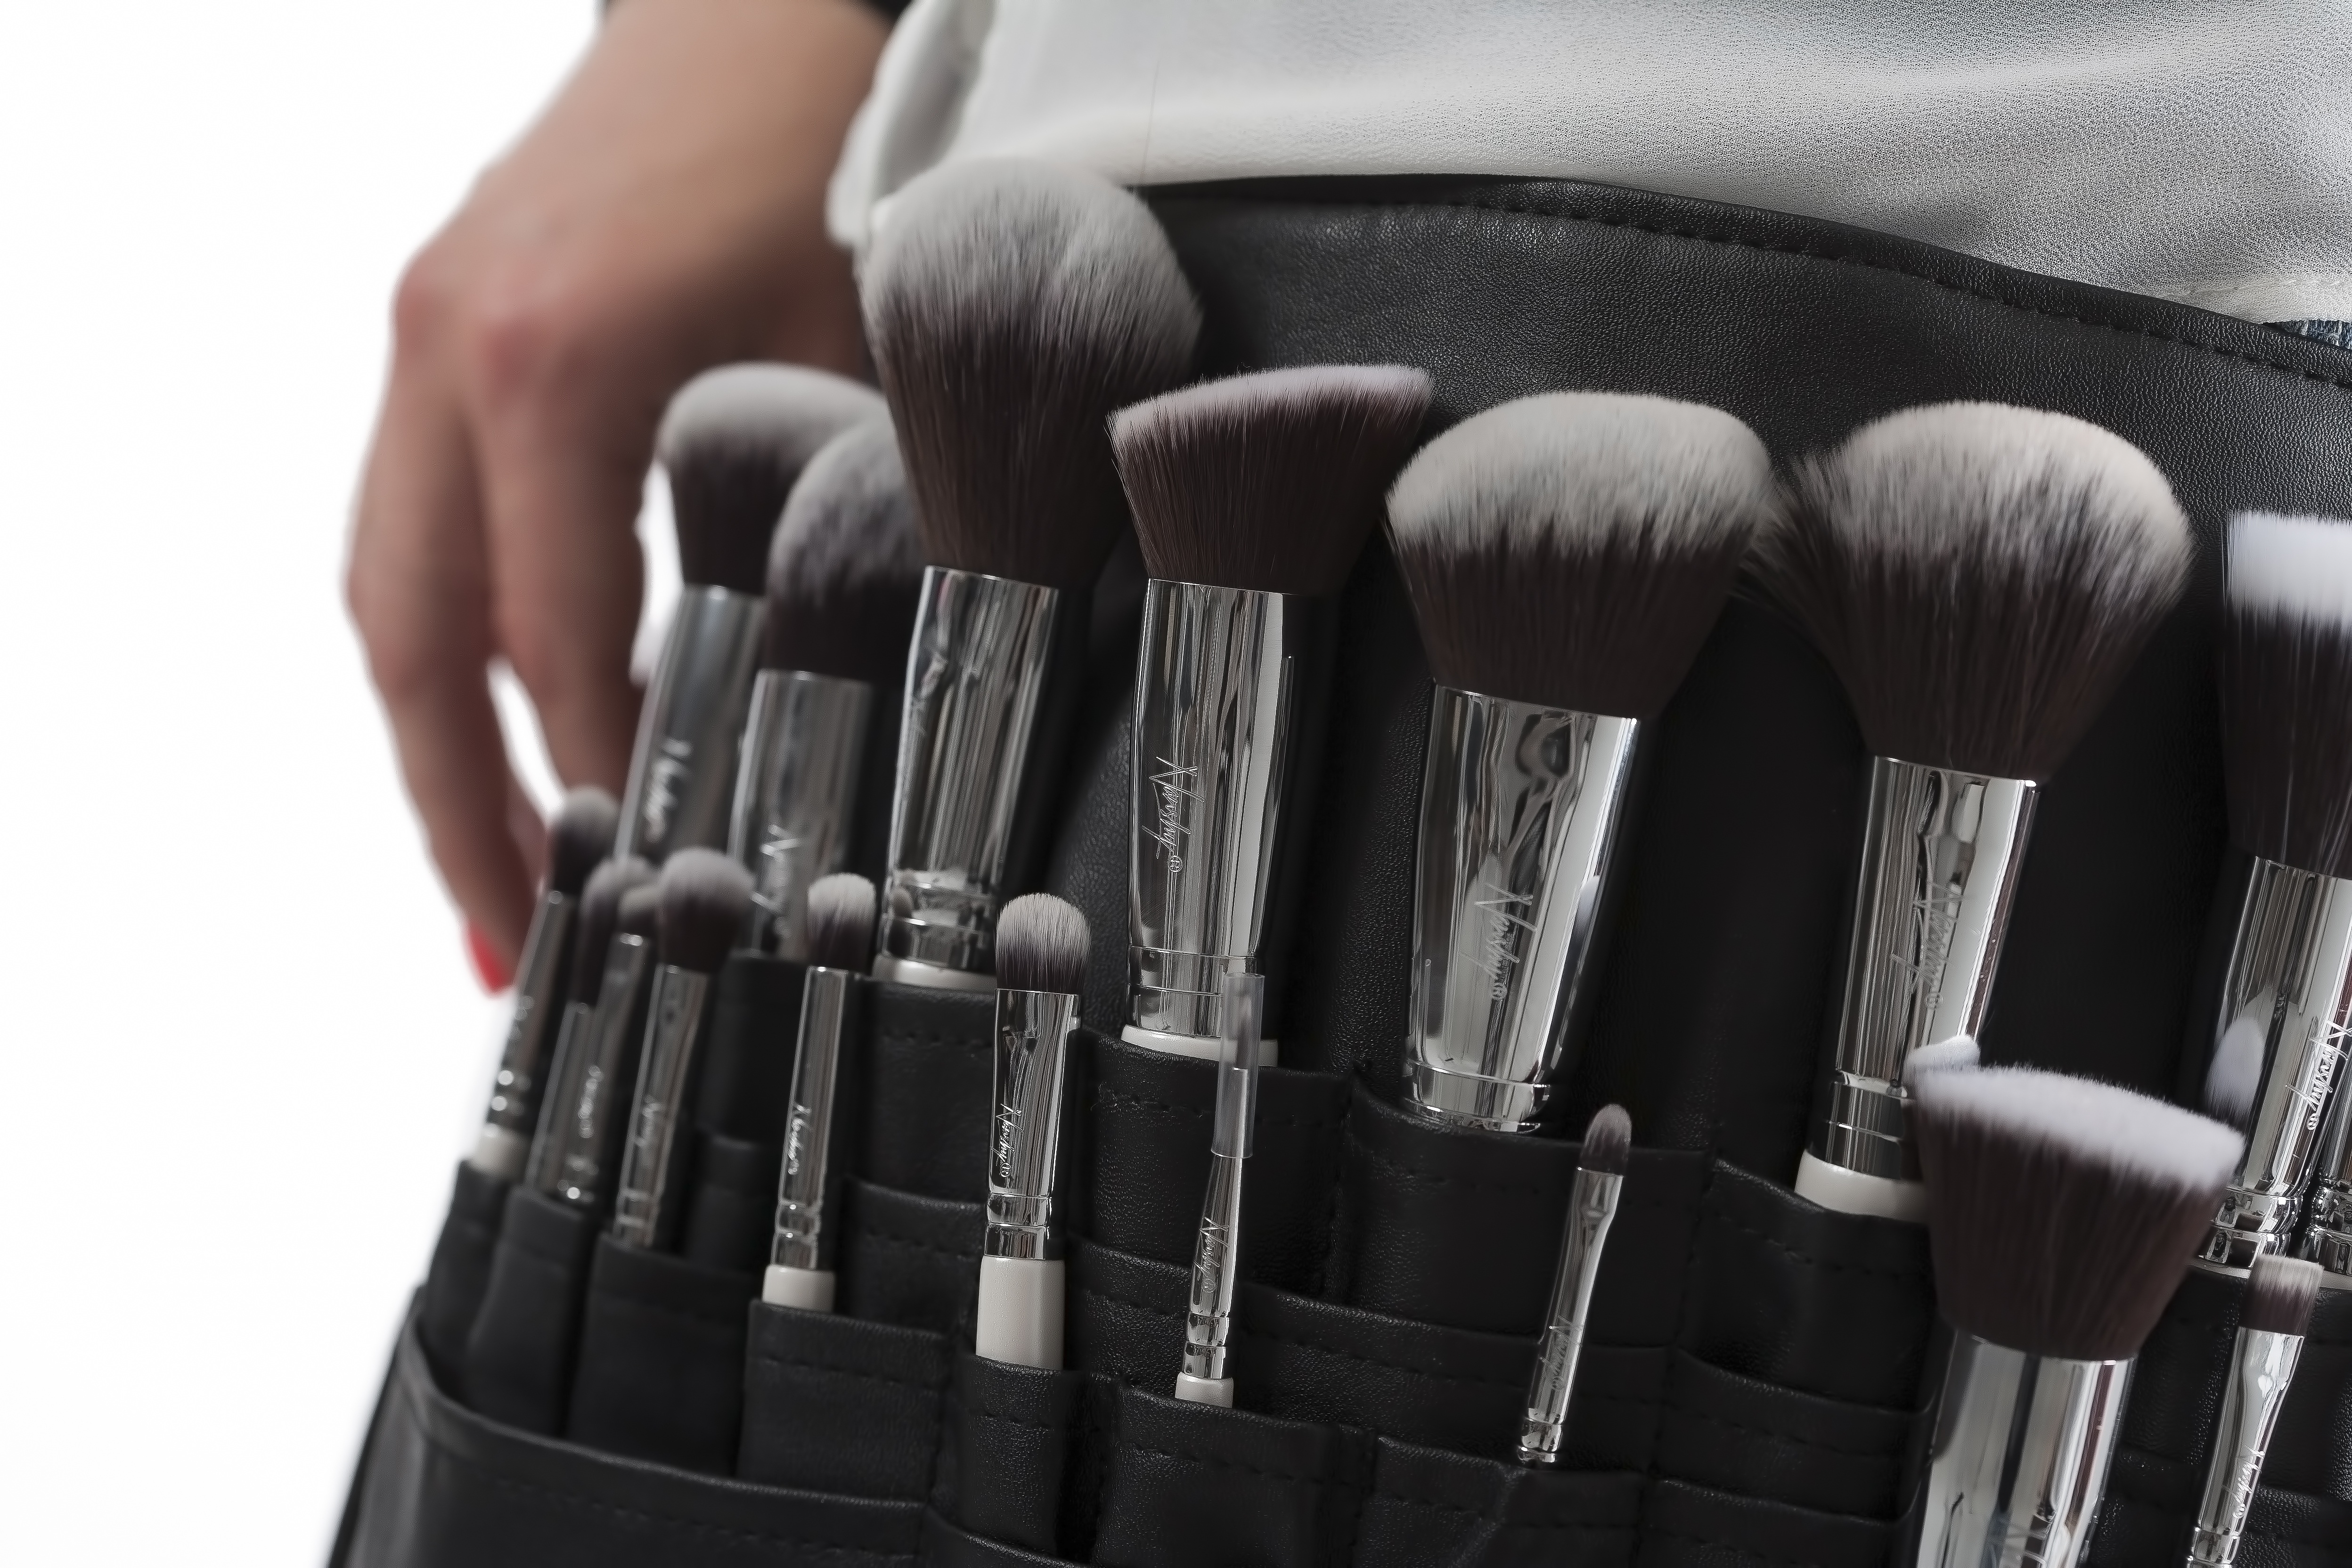
hand, brush, tool, artist, makeup, make up, brushes, cosmetic, brush set, makeup brushes